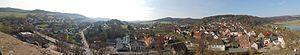
Polle est une commune allemande de l'arrondissement de Holzminden, Land de Basse-Saxe.